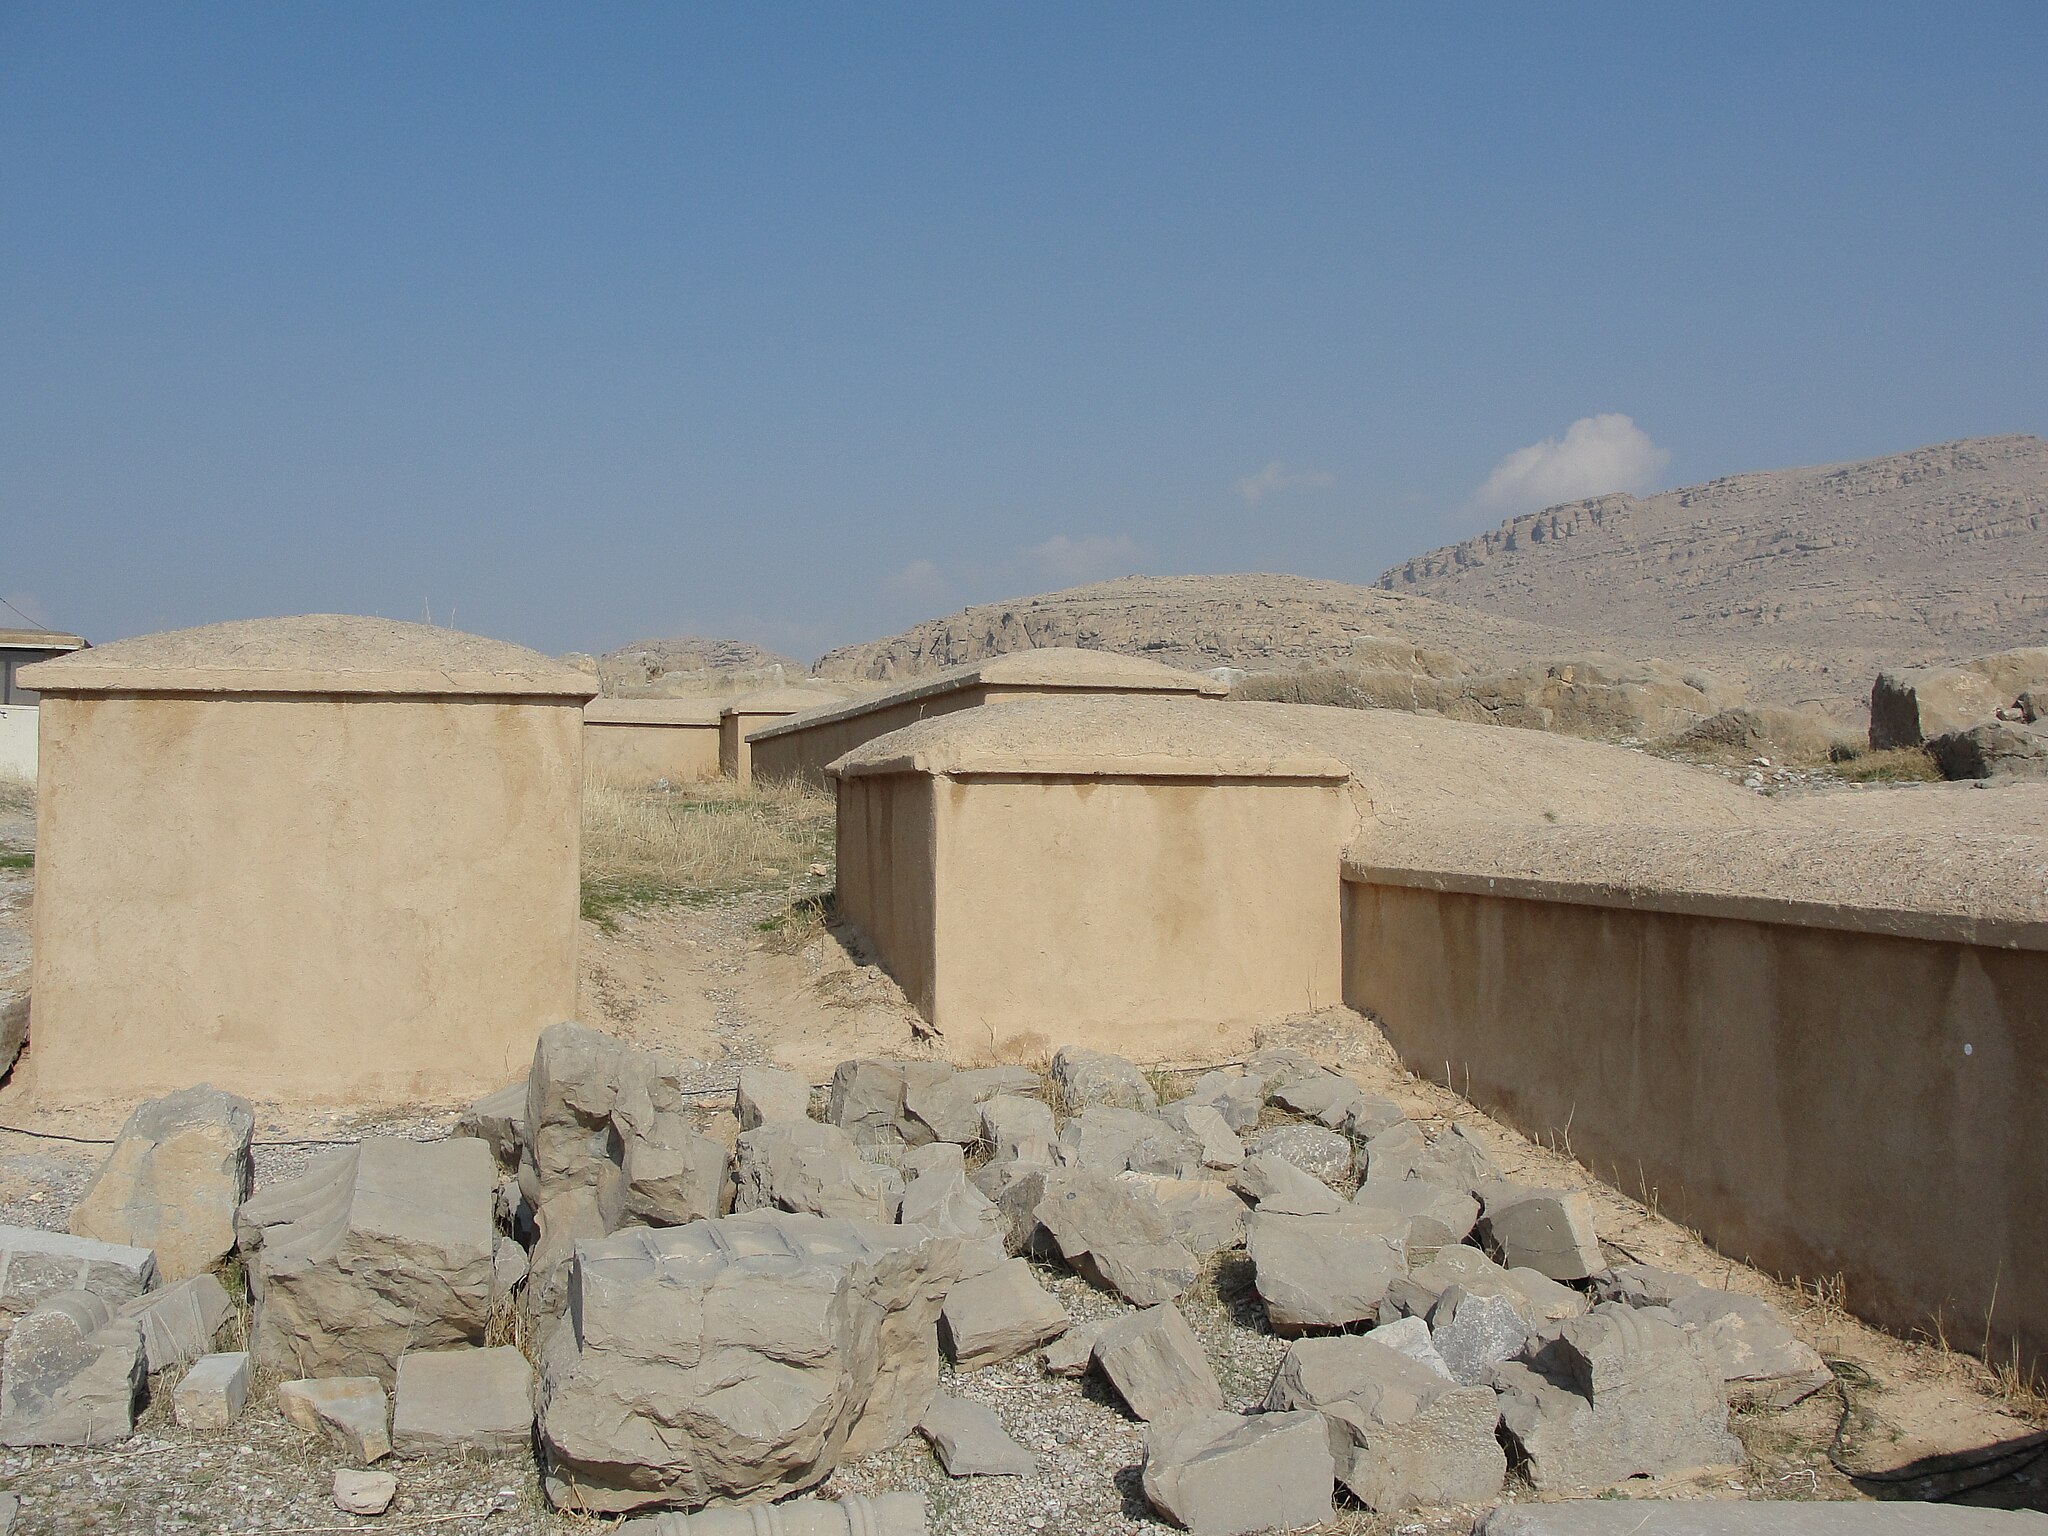
Title: تخت جمشید9
Description: تخت جمشید
Date: 2013-09-07 23:44:29
Categories: Architectural elements in Persepolis, Taken with Sony DSC-H20, Self-published work